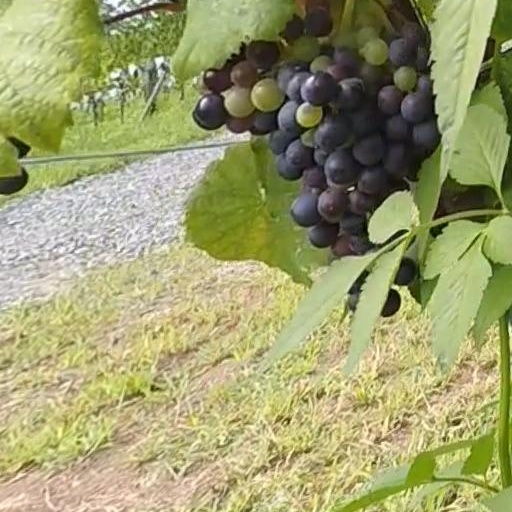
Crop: grape